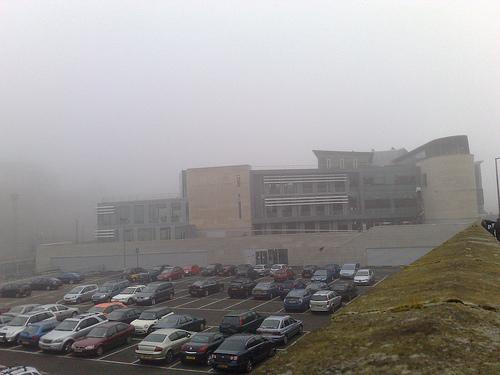
Weather: foggy or hazy